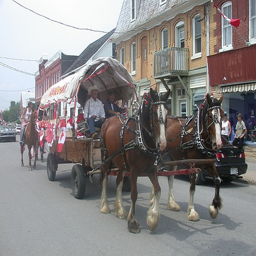
A man direction horses that are pulling a waggon.
a buggy with a couple of horse pulling it
large brown horses are pulling a carriage behind them
A man riding in a horse-drawn carriage through a town street.
People are riding in a covered wagon pulled by horses.